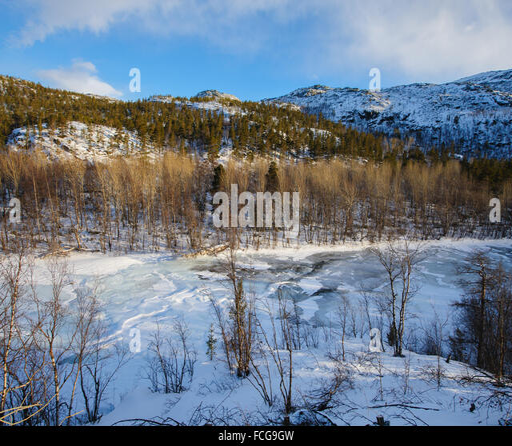
winter landscape with a frozen river , birch trees and mountains under a blue sky with clouds